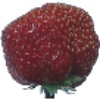
Label: Strawberry Wedge 1